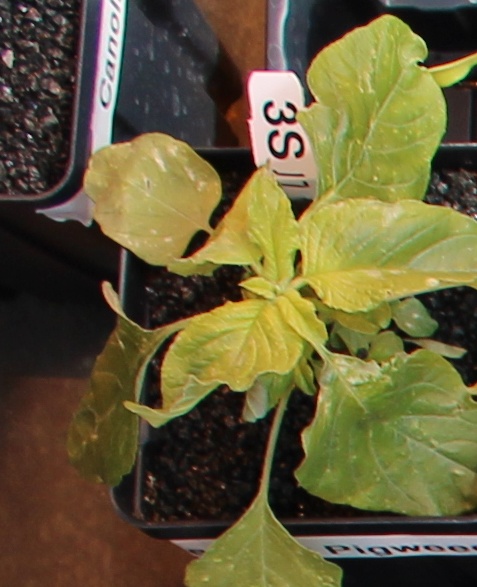
Label: Redroot Pigweed